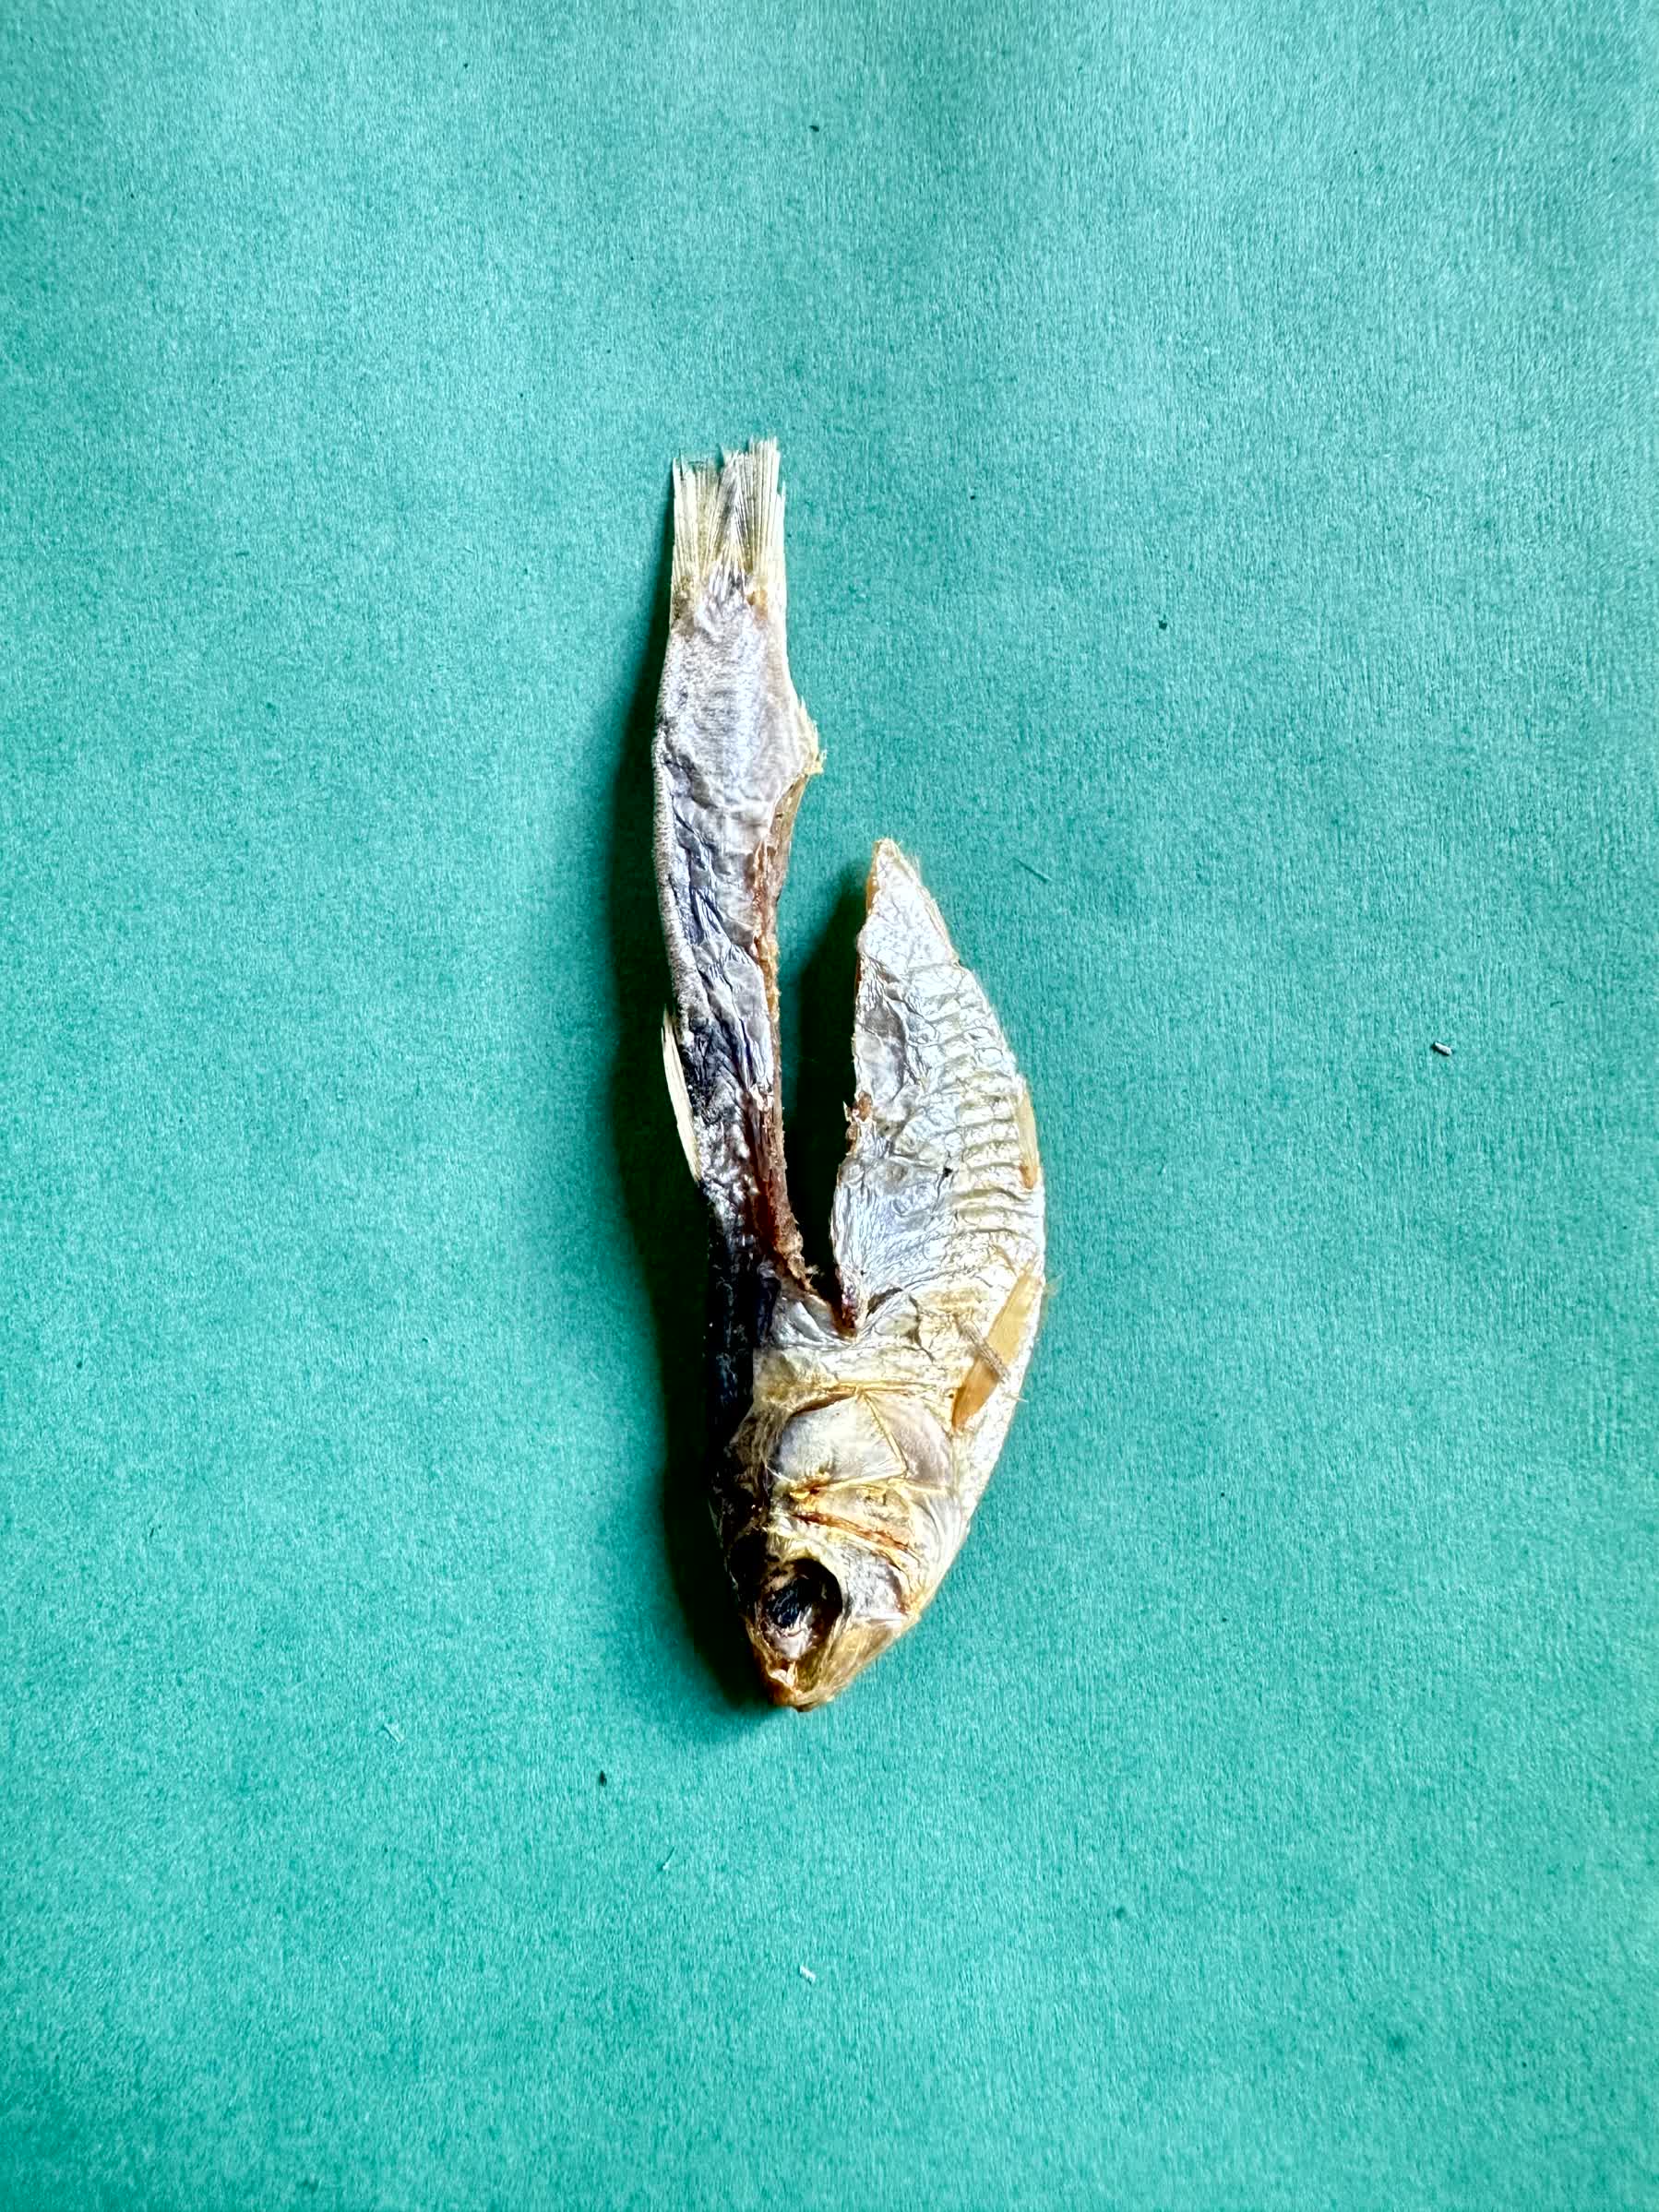
Species: Chapila